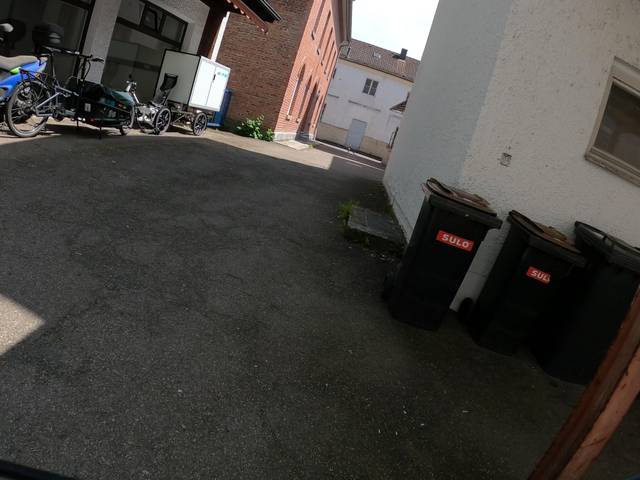
Region: Germany
Coordinates: 48.396, 10.002